Los Feliz, Los Angeles

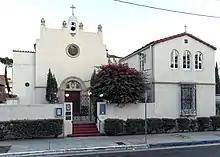
St. Mary of the Angels Church

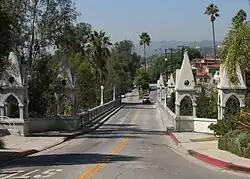
Shakespeare Bridge in the Franklin Hills area of Los Feliz.

The 2000 U.S. census counted 35,238 residents in the 2.61-square-mile neighborhood—an average of 13,512 people per square mile, among the highest population densities in Los Angeles County. In 2008 the city estimated that the population had increased to 36,933. The median age for residents was 36, older than in the city as a whole; the percentage of residents aged 65 and older was among the county's highest.